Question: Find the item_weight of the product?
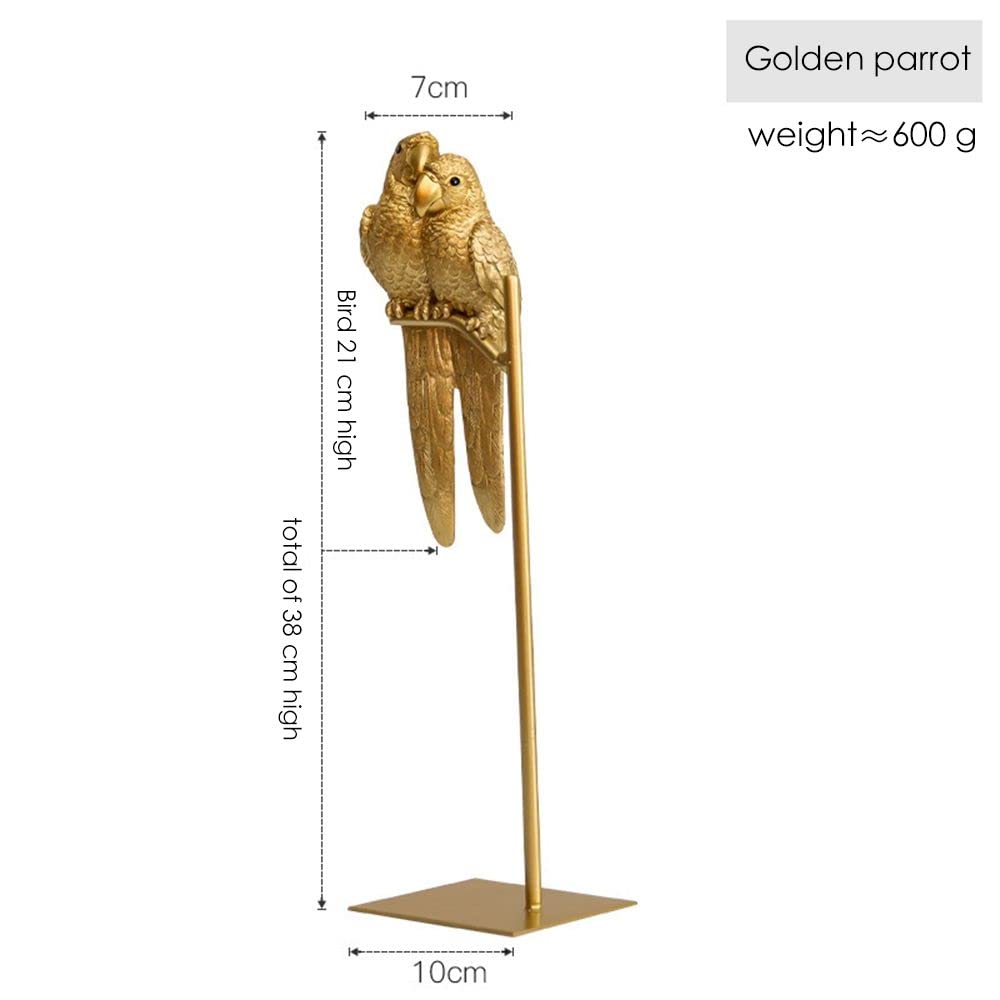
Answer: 600.0 gram